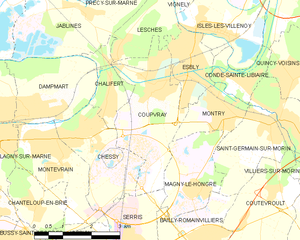
Carte des communes françaises Coupvray